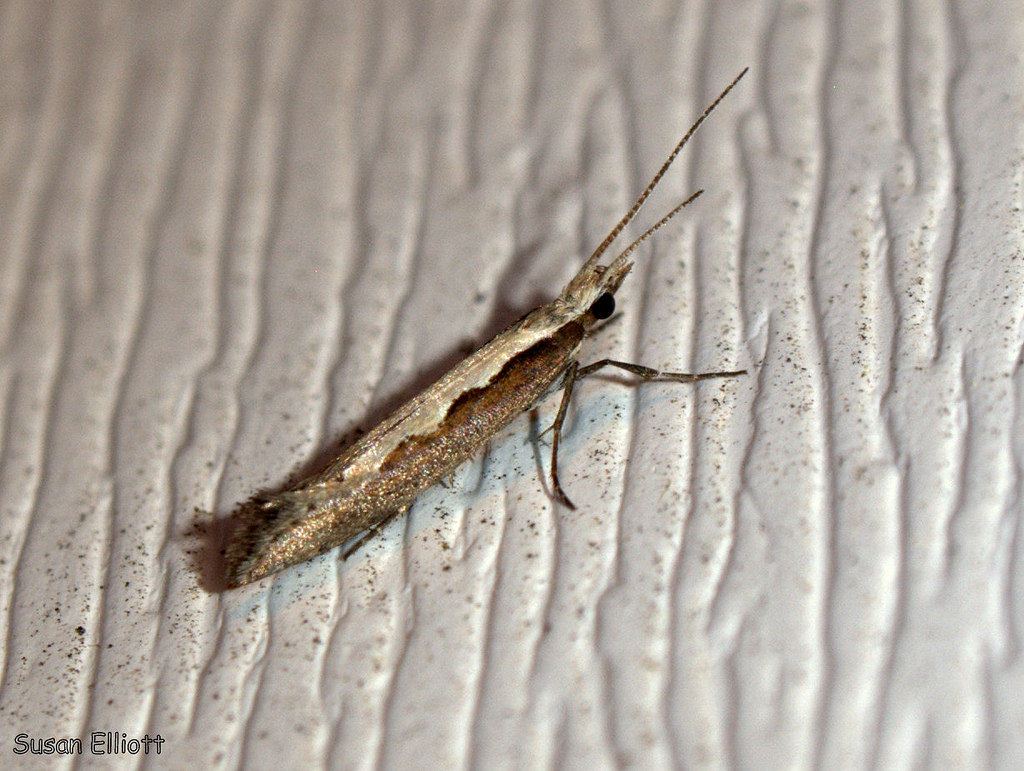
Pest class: diamondback_moth